Kyoto Railway Museum

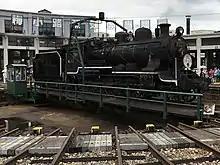
8620 steam locomotive 8630 on the Umekoji Locomotive turntable

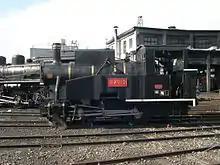
B20 10 in February 2006

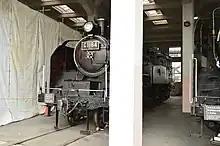
C11 64

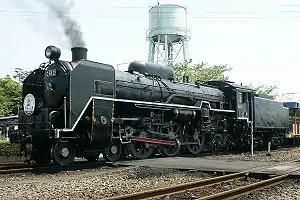
C61 2

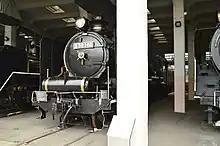
D50 140

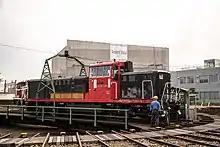
DE10 1156

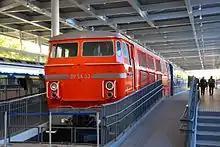
DD54 33 on display in October 2016

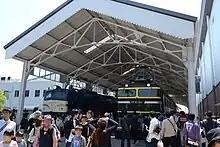
EF58 150 (left) and EF81 103 (right) in the Twilight Plaza zone in May 2016

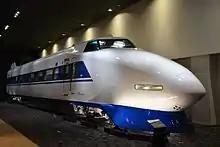
100 series car 122-5003 in the Main Hall in October 2016

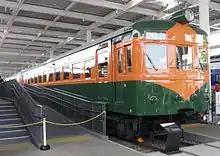
80 series EMU car KuHa 86001 in May 2016

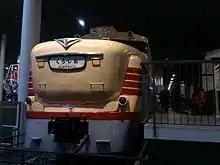
KiHa 81 series DMU car KiHa 81-3 in the Main Hall in April 2016

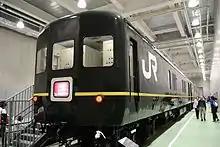
Former "Twilight Express" generator van KaNi 24-12 and lounge car OHa 25-551 in the Main Hall in May 2016

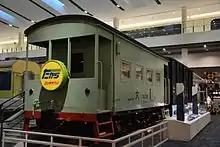
Brake van Yo 5008 in October 2016

As early as 1967 plans were being made to make the round-house at Umekoji depot, Kyoto into a live museum where good-order examples of Japanese steam locomotives could be displayed and also steamed and run.